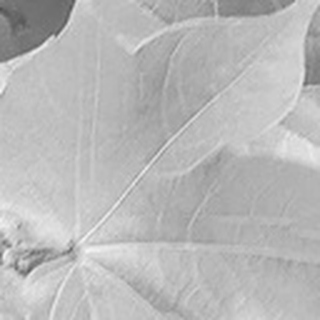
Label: healthy_cotton